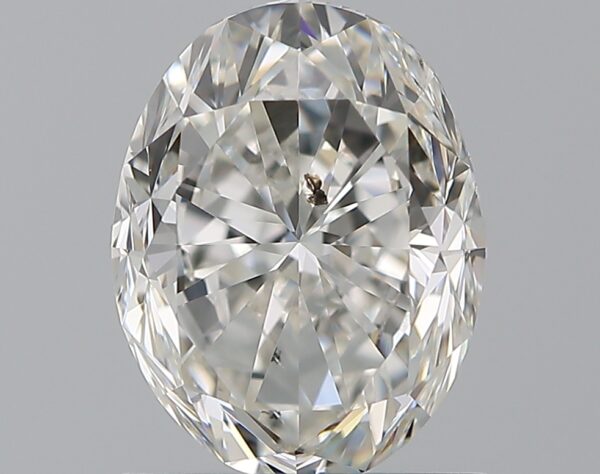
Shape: oval
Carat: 1.5
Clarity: SI2
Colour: H
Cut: FG
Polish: EX
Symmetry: VG
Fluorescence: M
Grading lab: GIA
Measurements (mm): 7.78 x 5.97 x 4.3